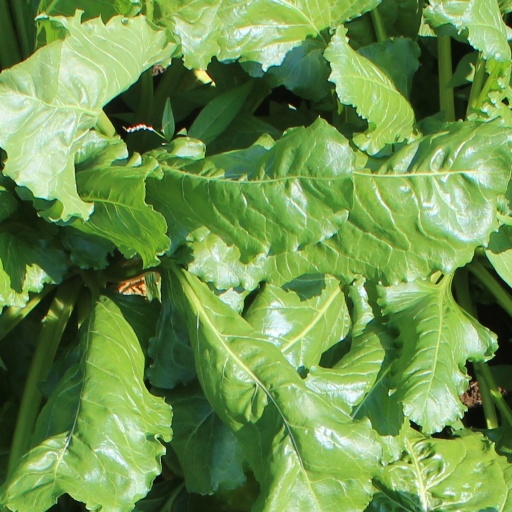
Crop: sugar beet